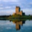
Label: castle